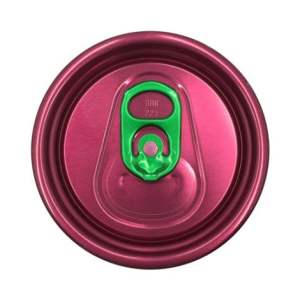
Label: metal